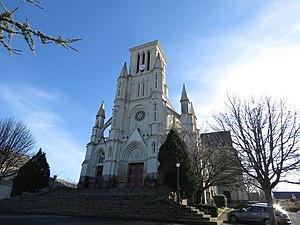
Église de Longué
L'église Notre-Dame-de-la-Légion-d'honneur est l'église paroissiale de la ville de Longué dans la commune de Longué-Jumelles.
Longué-Jumelles est une commune française située dans le département de Maine-et-Loire, en région Pays de la Loire.
La liste des églises de Maine-et-Loire recense de la manière la plus complète possible les églises, cathédrale et basiliques situées dans le département français de Maine-et-Loire.